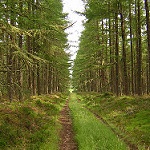
Label: forest